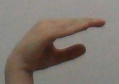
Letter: jeem